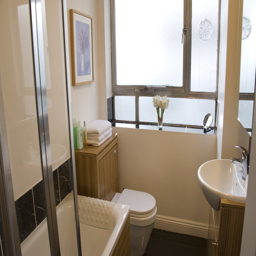
the bathroom of the apartment